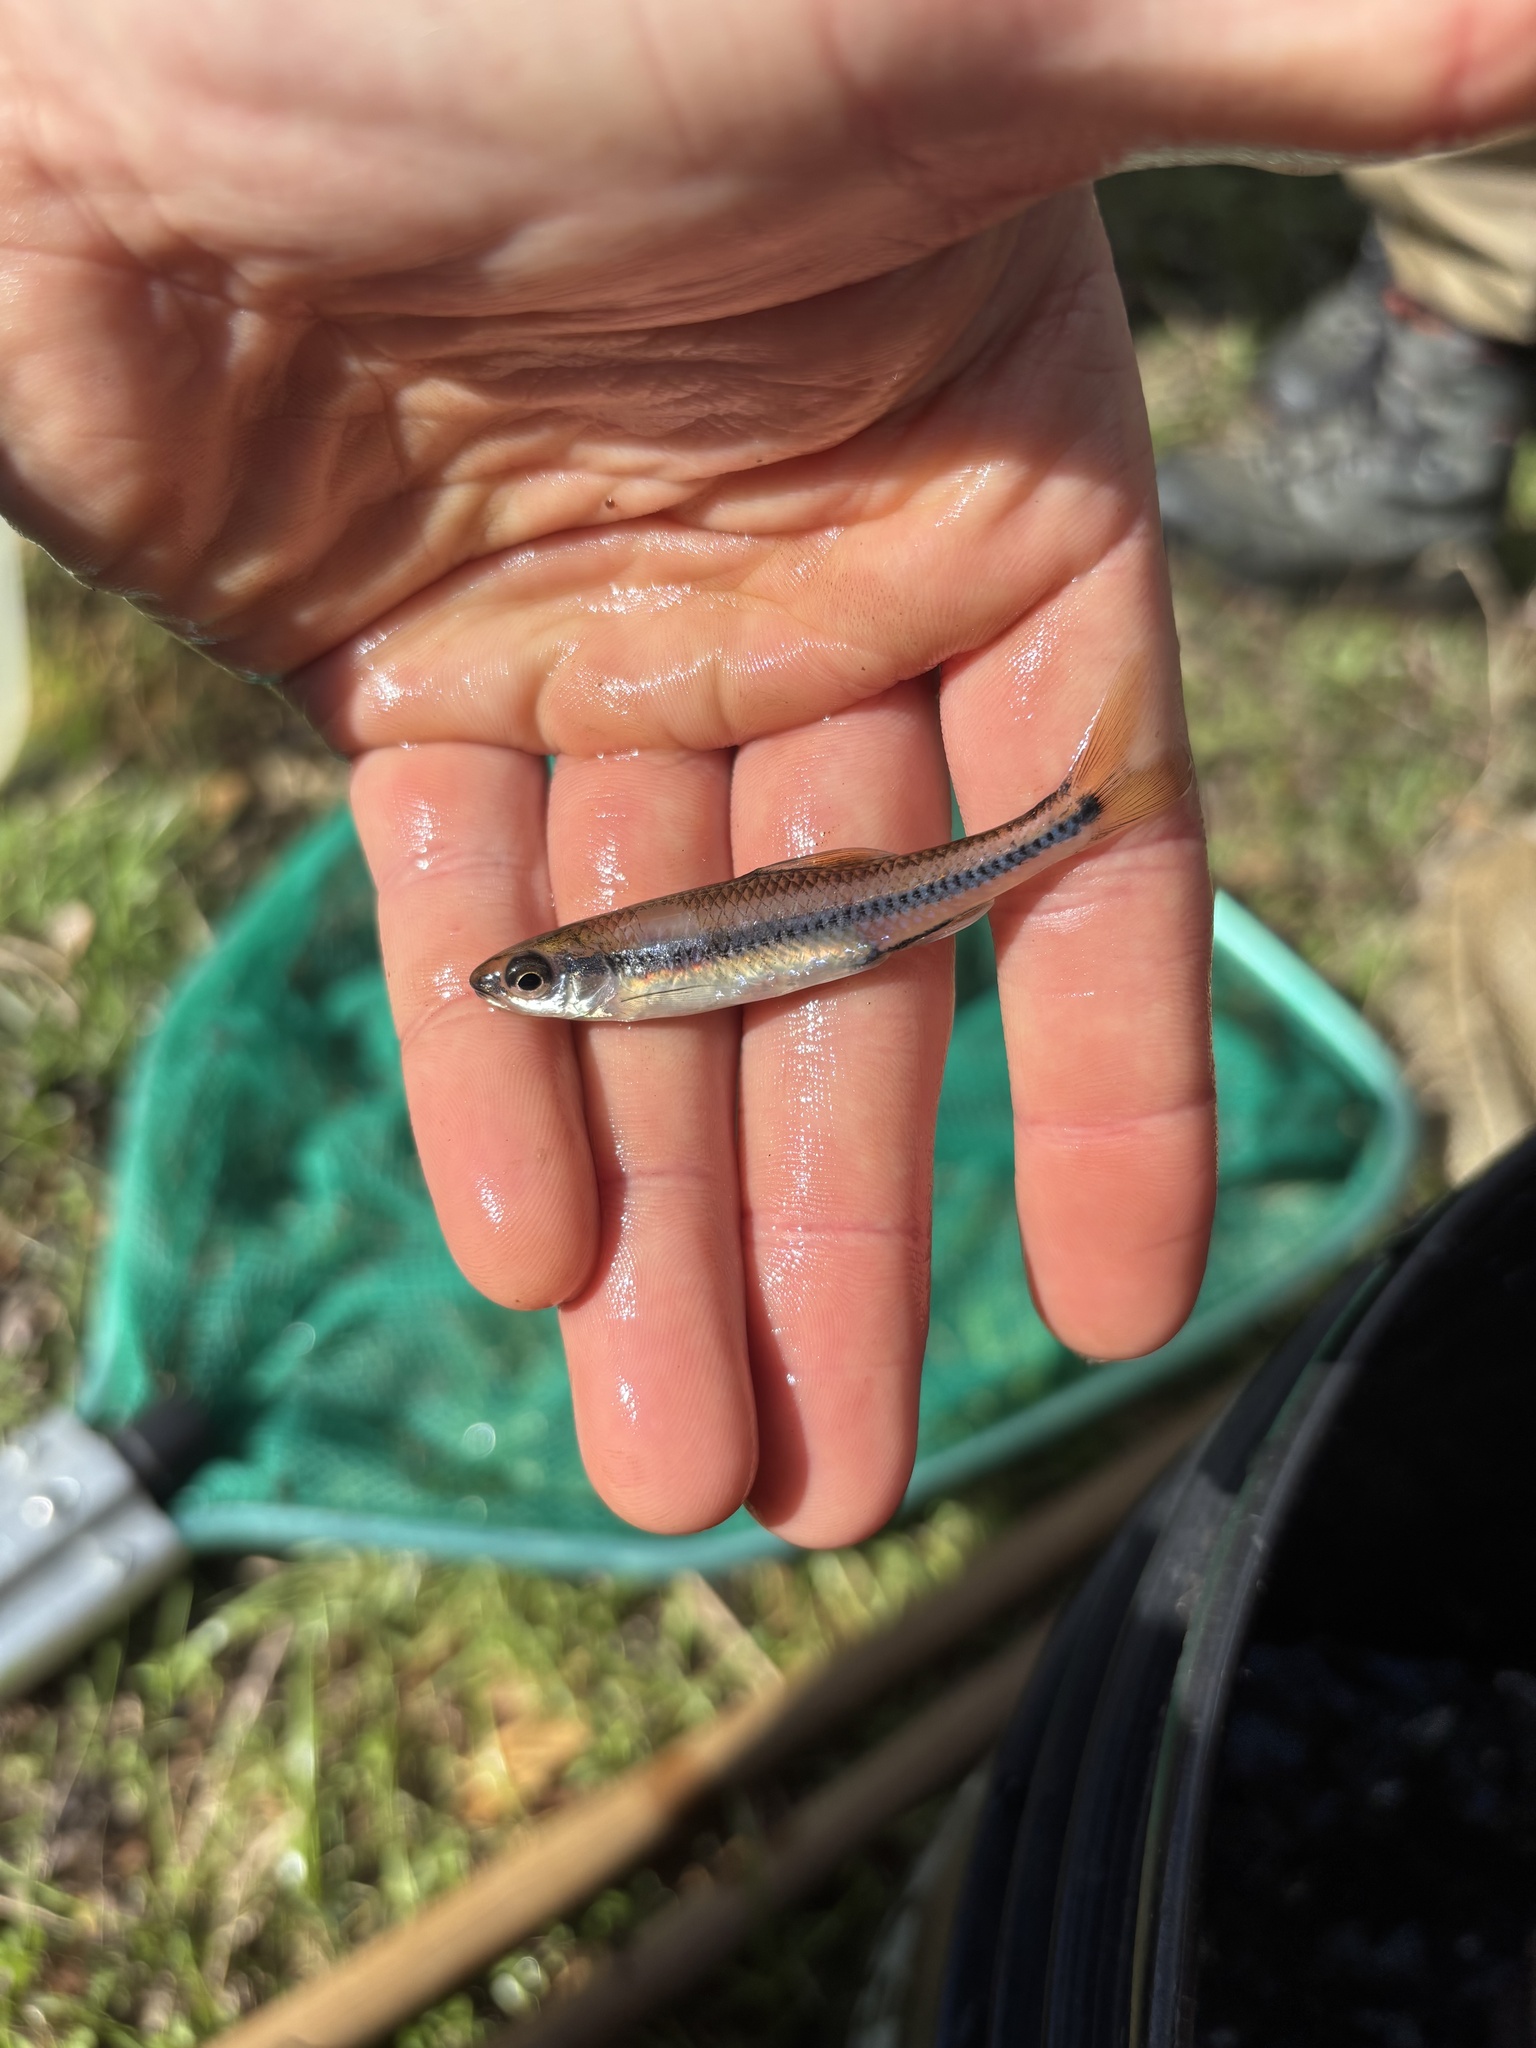
fish (species not among the labelled classes)